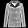
Label: Coat